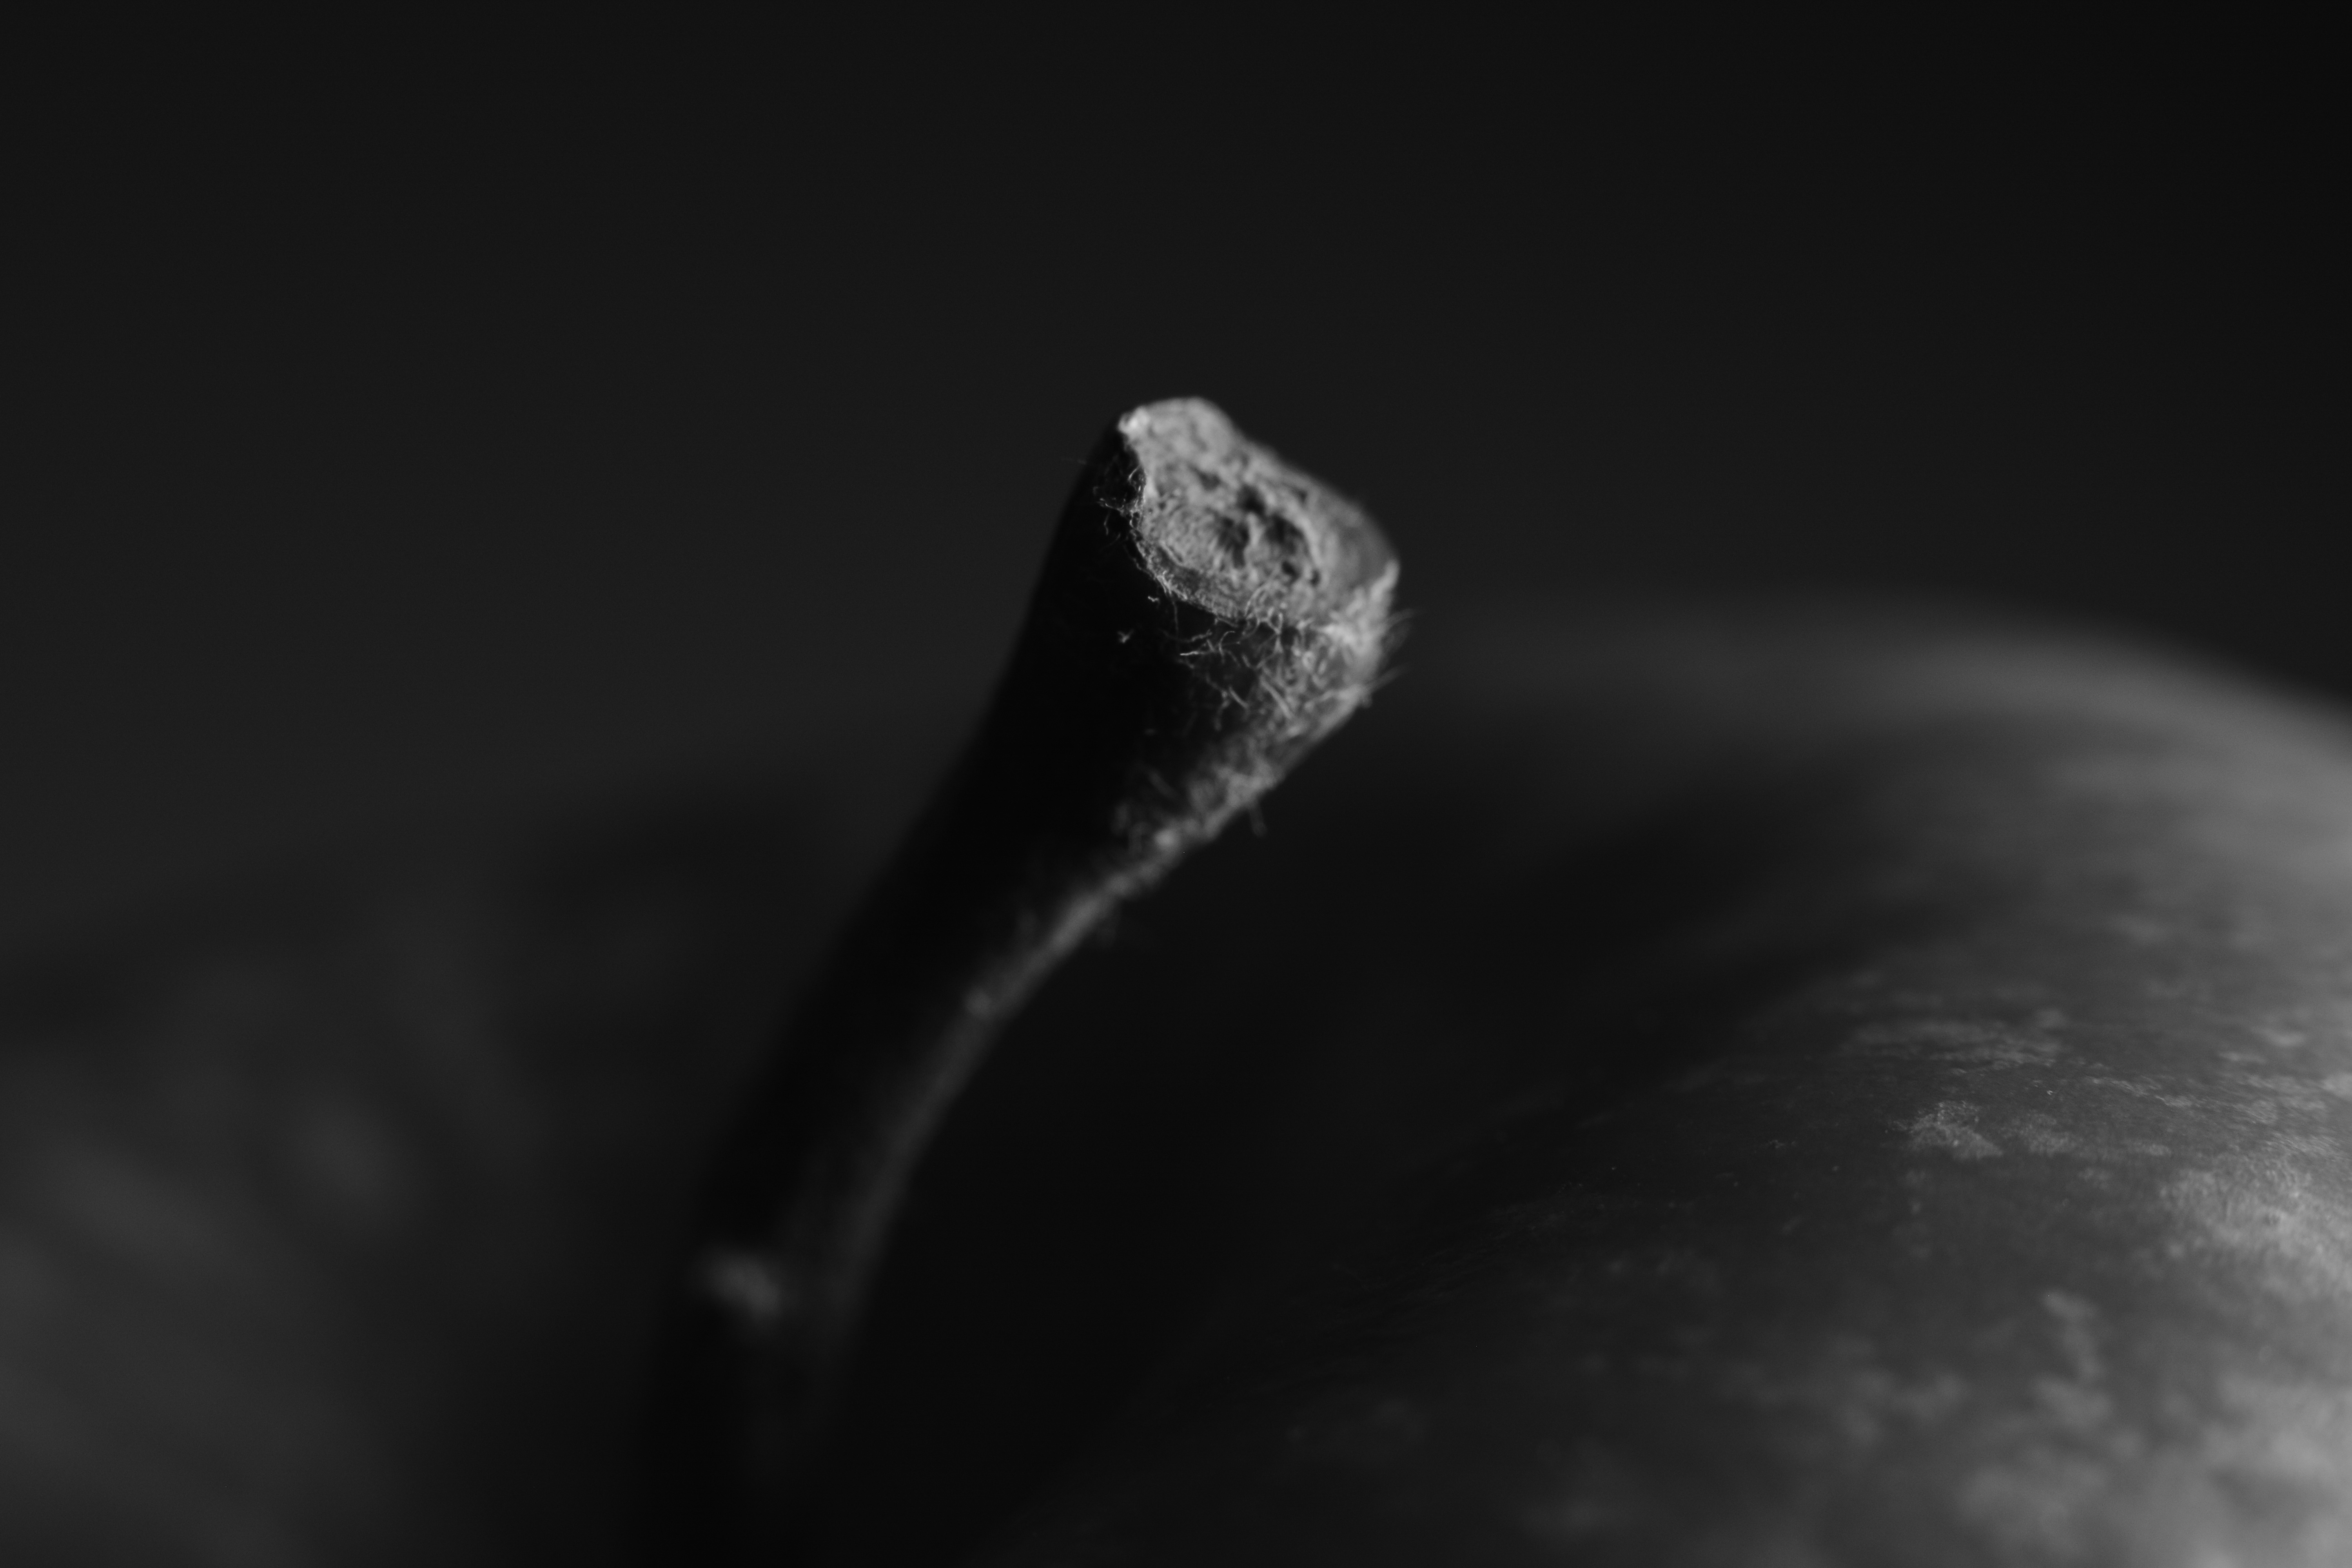
drop, black and white, photography, darkness, black, monochrome, close up, eye, organ, macro photography, still life photography, monochrome photography